Protests against Donald Trump

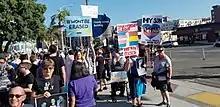
On October 27, 2018, hundreds of protesters marched in downtown San Diego to protest the Trump administration's plans to define gender as sex assigned at birth.

Thousands of people protested a Trump rally in Phoenix, Arizona, on August 22, 2017. Trump began his speech by informing the people in attendance, "And just so you know from the Secret Service, there aren't too many people outside protesting, OK. That I can tell you." Outside the hall thousands of protesters chanted, waved signs, played drums and peacefully protested. Although the signs carried by the protestors referred to a number of issues that the gathered assembly had against the president, the common concern seemed to center on Trump's hints earlier that he might pardon former Maricopa County Sheriff Joe Arpaio, found guilty in July 2017 of contempt of court charges due to his failure to comply with the court's order to stop its racial profiling practices. At the rally Trump addressed the issue stating, "I won't do it tonight, because I don't want to cause any controversy, is that OK? All right? But Sheriff Joe should feel good," Several days later Arpaio was pardoned. The evening ended with protestors throwing empty water bottles at the police and the police responding with canisters of tear gas and pepper spray.